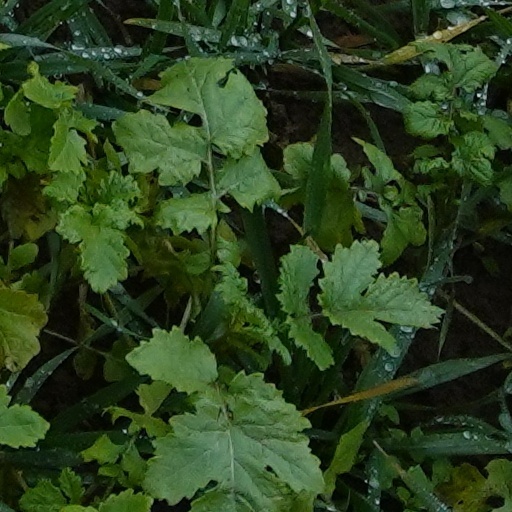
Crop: wheat